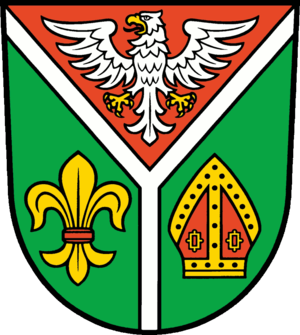
Blason de l'arrondissement de Prignitz-de-l'Est-Ruppin